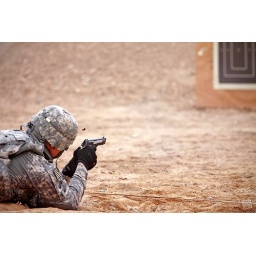
Note the flying brass!This was taken at 7:00 am at a range on a US base in Baghdad, Iraq.